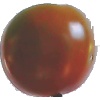
Label: Tomato Maroon 1